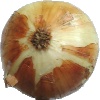
Label: Onion White 1